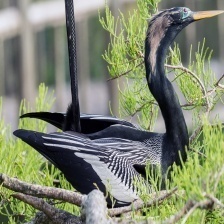
Species: ANHINGA
Scientific name: ANHINGA ANHINGA